Ödemiş Urban Archives and Museum

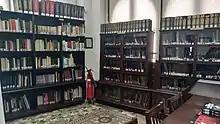
Museum Library

Ödemiş Urban Archives and Museum ("Ödemiş Yıldız Kent Arşivi ve Müzesi", ÖYKAM for short) is an ethnographic museum in Ödemiş, İzmir Province, Turkey.